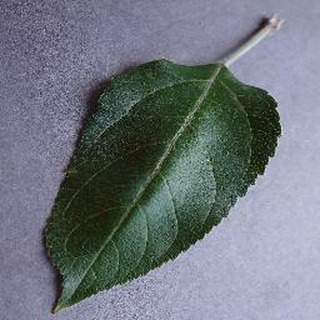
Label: healthy_apple